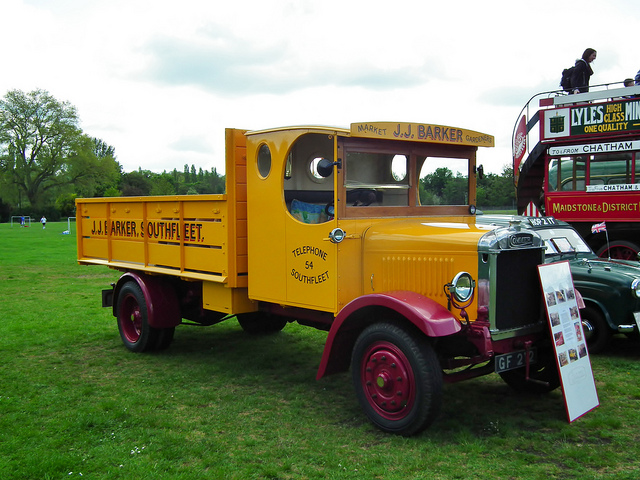
An old truck has been restored and repainted

A yellow truck on display in a field.

a yellow vintage telephone truck parked in grass

A poster board leans on the front end of a classic Yellow truck in a field.

a yellow business truck on a large field of green grass